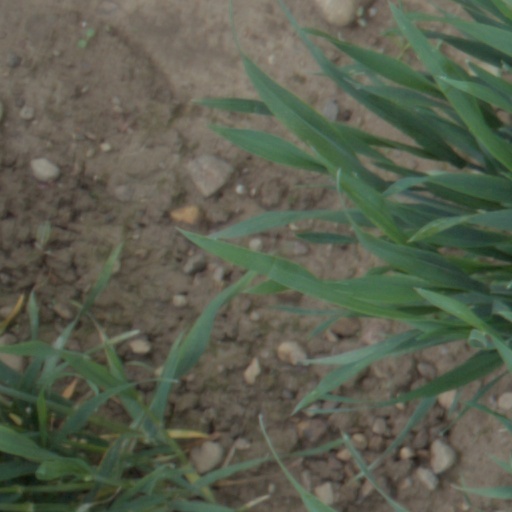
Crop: wheat